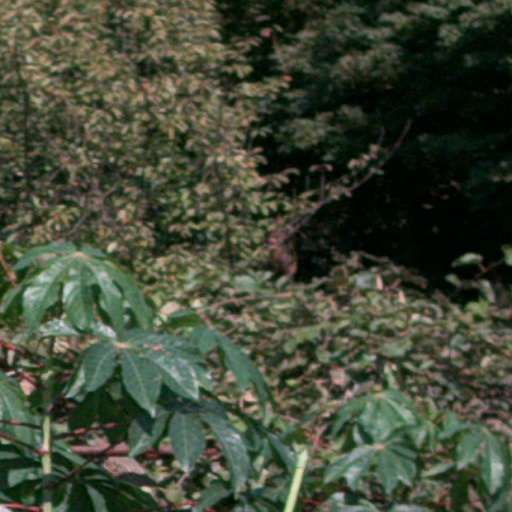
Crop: cassava